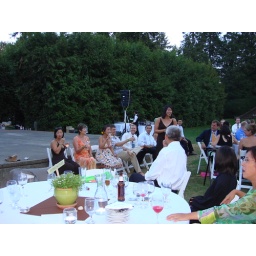
Karen didn't get her glass of water in time